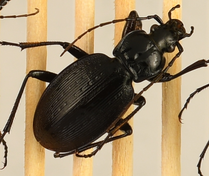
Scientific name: Carabus goryi
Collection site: Mountain Lake Biological Station NEON (MLBS), plot MLBS_009